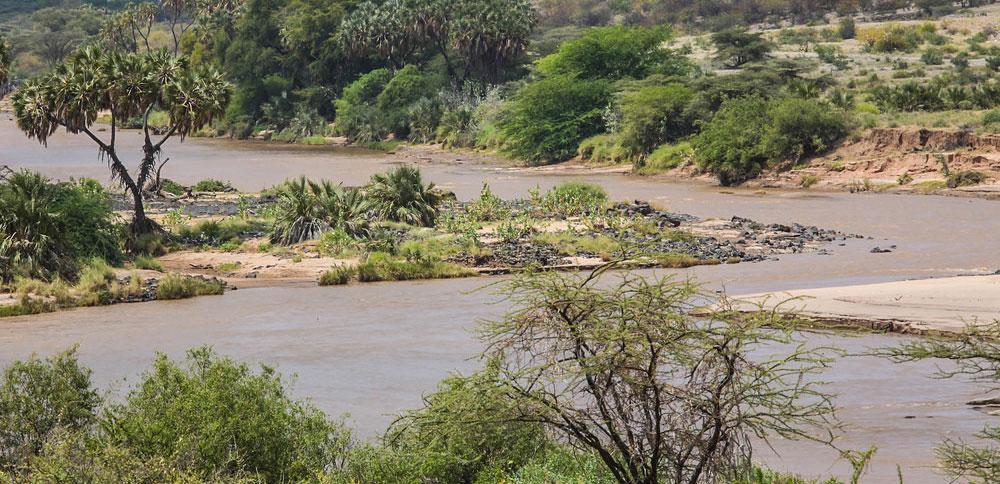
Miche mingi ya rangi ya kijani kibichi na uoto asili uliotapakaa vizuri ardhini, huku ikiwa ni mazingira yaliyozunguka bwawa kubwa, linaloendelea kutiririka taratibu katika sehemu ya ardhi. Hii ni mandhari nzuri ya kuvutia inayoonesha uoto wa asili na utulivu wa mazingira.